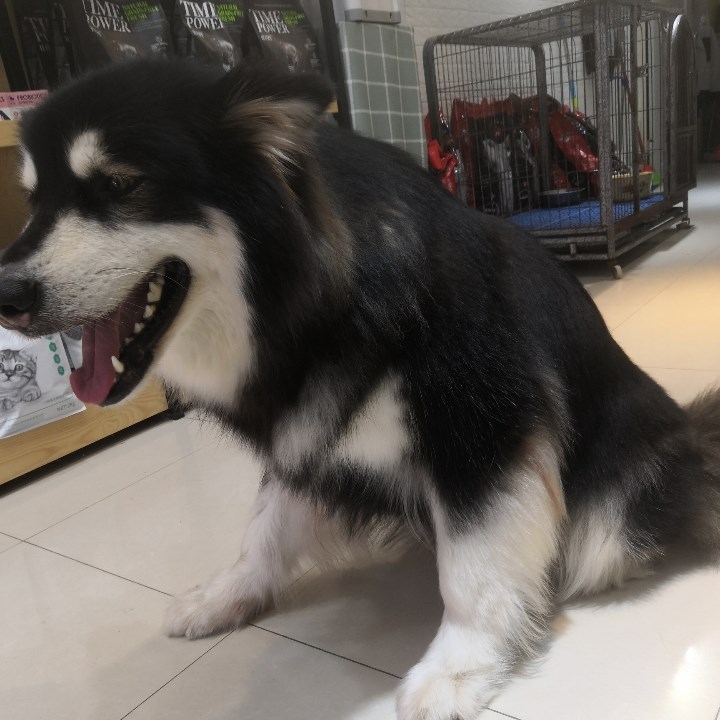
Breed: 1324-n000004-malamute